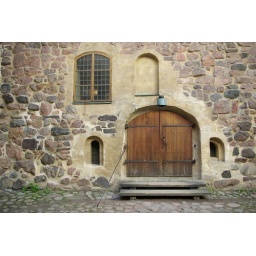
A door in the courtyard of the castle in Turku.